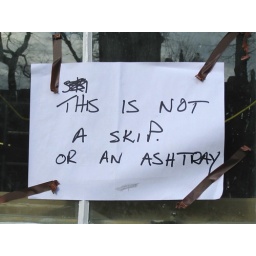
On the window of an council building currently under renovation on Waterloo Place - Sunday 8th February.